Thomas Mower McDougall

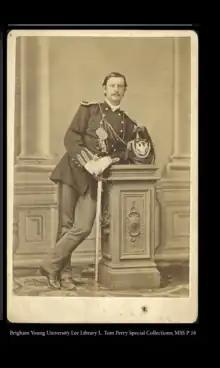
Thomas McDougall in 1876

McDougall came from an army family, and his career appears to reflect his family's army contacts. He started his army service during the Civil War. Before receiving a commission, he was with General Grant at the siege of Vicksburg in 1863 and he served without pay as a volunteer aide-de-camp to General J.P. Hawkins from October 1863 to February 1864, when only 17. From Kansas, at the age of 18 in 1864, he was appointed 2nd Lt, 10th US Louisiana Volunteers of African Descent, later redesignated as 48th US Colored Infantry. He was severely wounded in the battle of Lakeville, Louisiana. He was honorably mustered out of volunteer service on June 1, 1865, at Benton Barracks, Missouri, and the next day he was commissioned a captain, Company G, 5th US Volunteer Infantry.